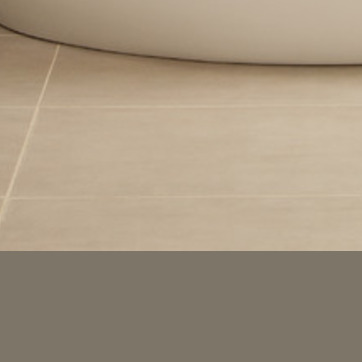
Material: tile